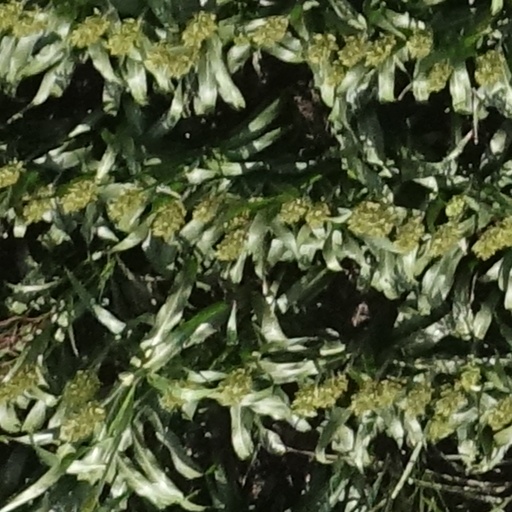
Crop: sorghum